Stock (firearms)

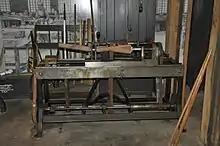
Gun stock construction on a lathe from the 1850s (photo )

While walnut is the favored gunstock wood, many other woods are used, including maple, myrtle, birch, and mesquite. In making stocks from solid wood, one must take into account the natural properties and variability of woods. The grain of the wood determines the strength, and the grain should flow through the wrist of the stock and out the toe; having the grain perpendicular to these areas weakens the stock considerably.